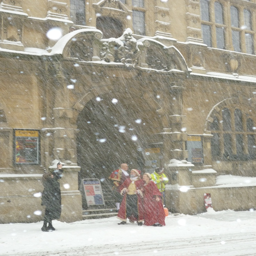
a city in the snow .